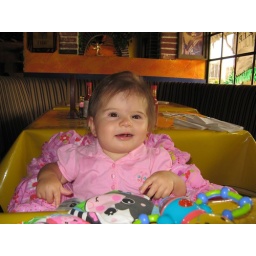
BIg girl in a high chair